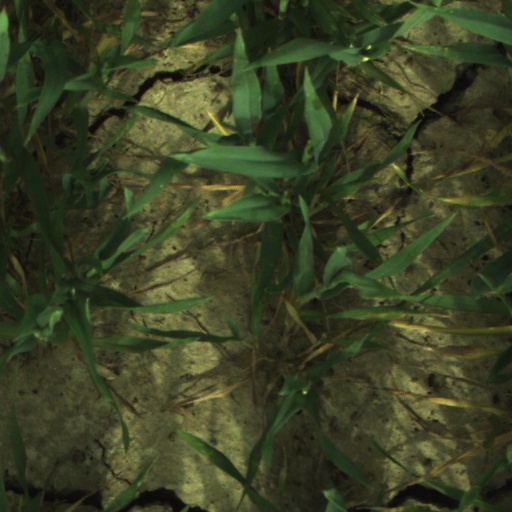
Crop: wheat